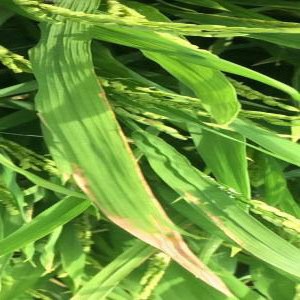
Disease: Bacterialblight